Julia Soaemias

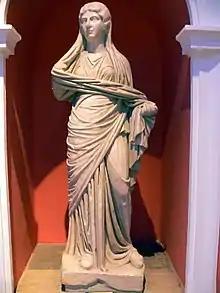
A full-body statue of Soaemias, in the Antalya Archaeological Museum, Turkey

Bassianus emerged as emperor and was styled "Marcus Aurelius Antoninus Augustus". Soaemias, his mother, was styled as "Iulia Soaemias Augusta". Elagabalus as emperor was mainly concerned with religious matters, and as sun worship had increased throughout the Empire since the reign of his maternal great-uncle by marriage, Septimius Severus, Elagabalus and his mother saw this as an opportunity to install Elagabal as the chief deity of the Roman pantheon. The god was renamed "Deus Sol Invictus", meaning "God of the Undefeated Sun", and was honored even above Jupiter.